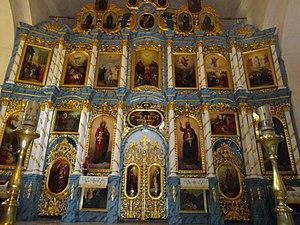
L'église du Linceul-de-la-Mère-de-Dieu de Valjevo est une église orthodoxe serbe serbe située à Valjevo et dans le district de Kolubara en Serbie. Elle est inscrite sur la liste des monuments culturels protégés de la République de Serbie.
Nikola Marković est un peintre serbe. Il a surtout peint des icônes. En 1870, il est devenu membre de la Société savante serbe, l'ancêtre de l'Académie serbe des sciences et des arts.